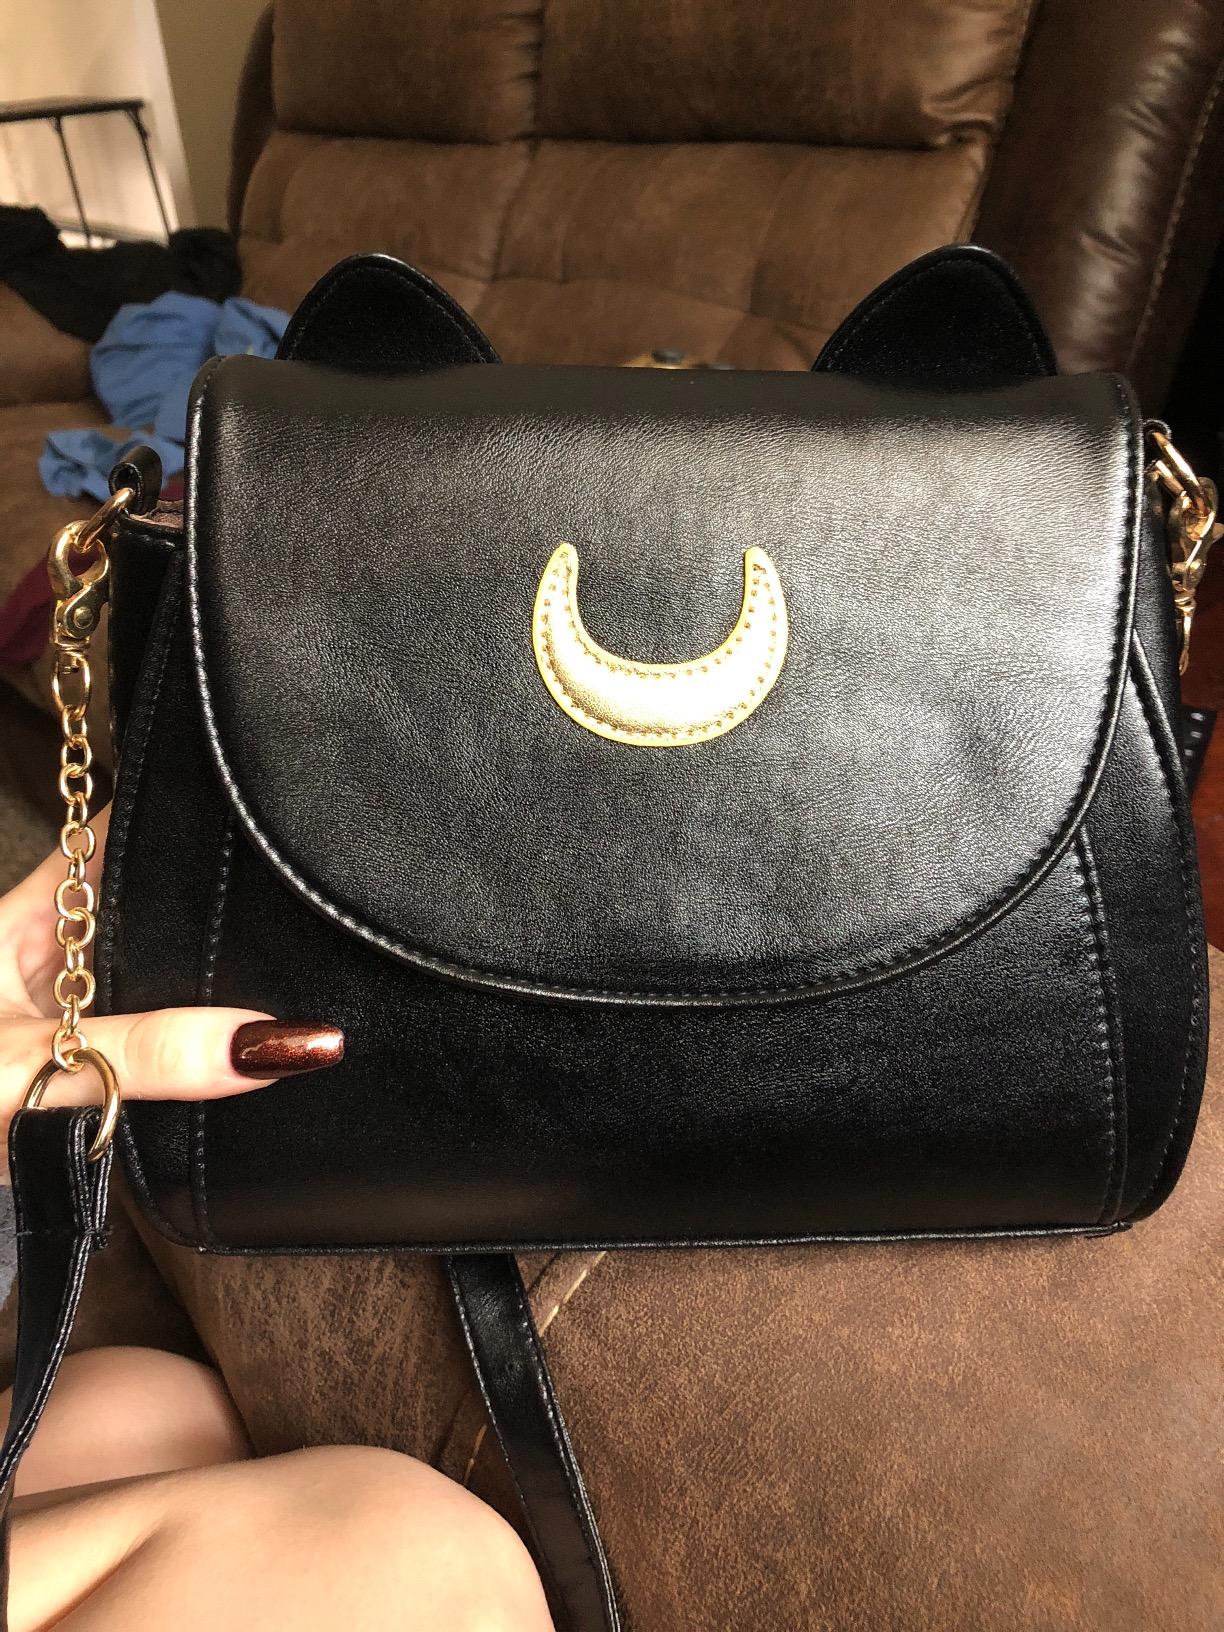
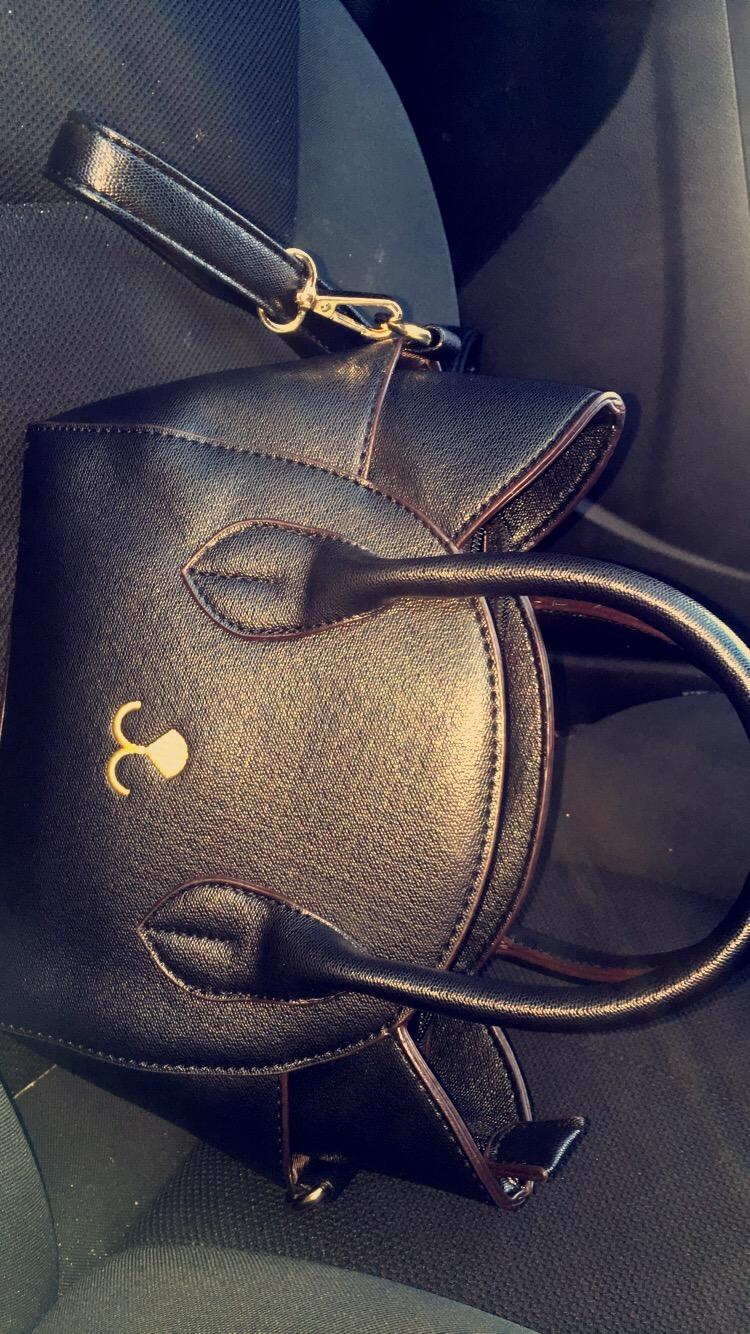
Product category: accessories_handbag
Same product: no